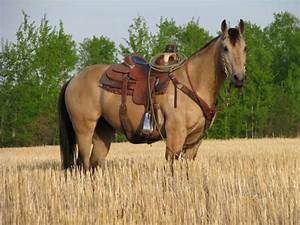
Label: horse